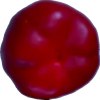
Label: red_pepper